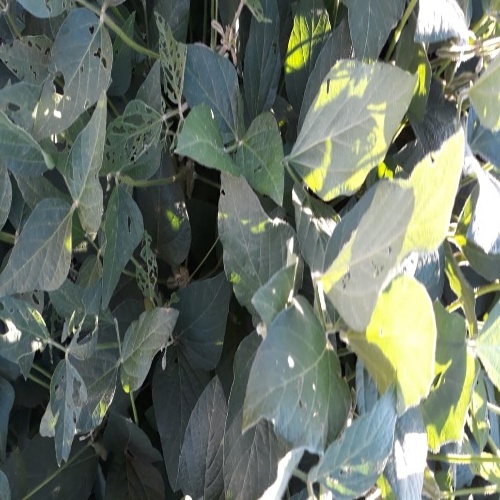
Label: Caterpillar